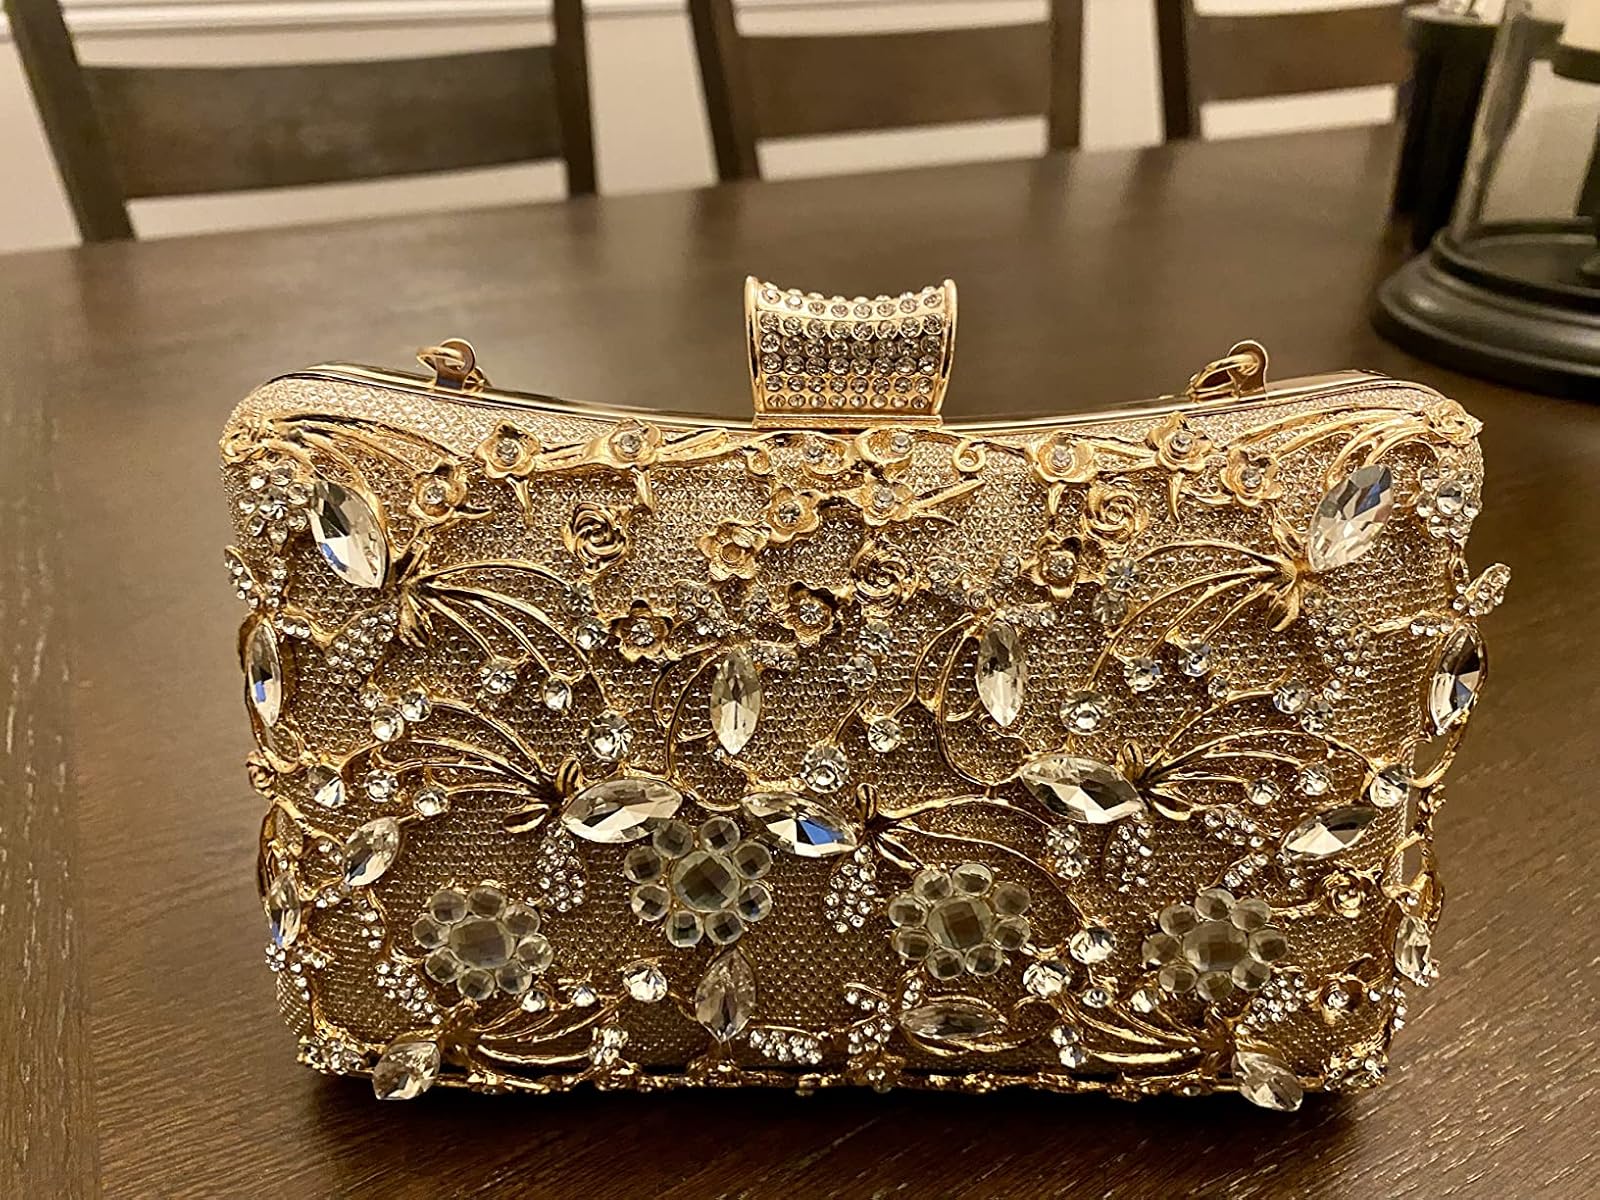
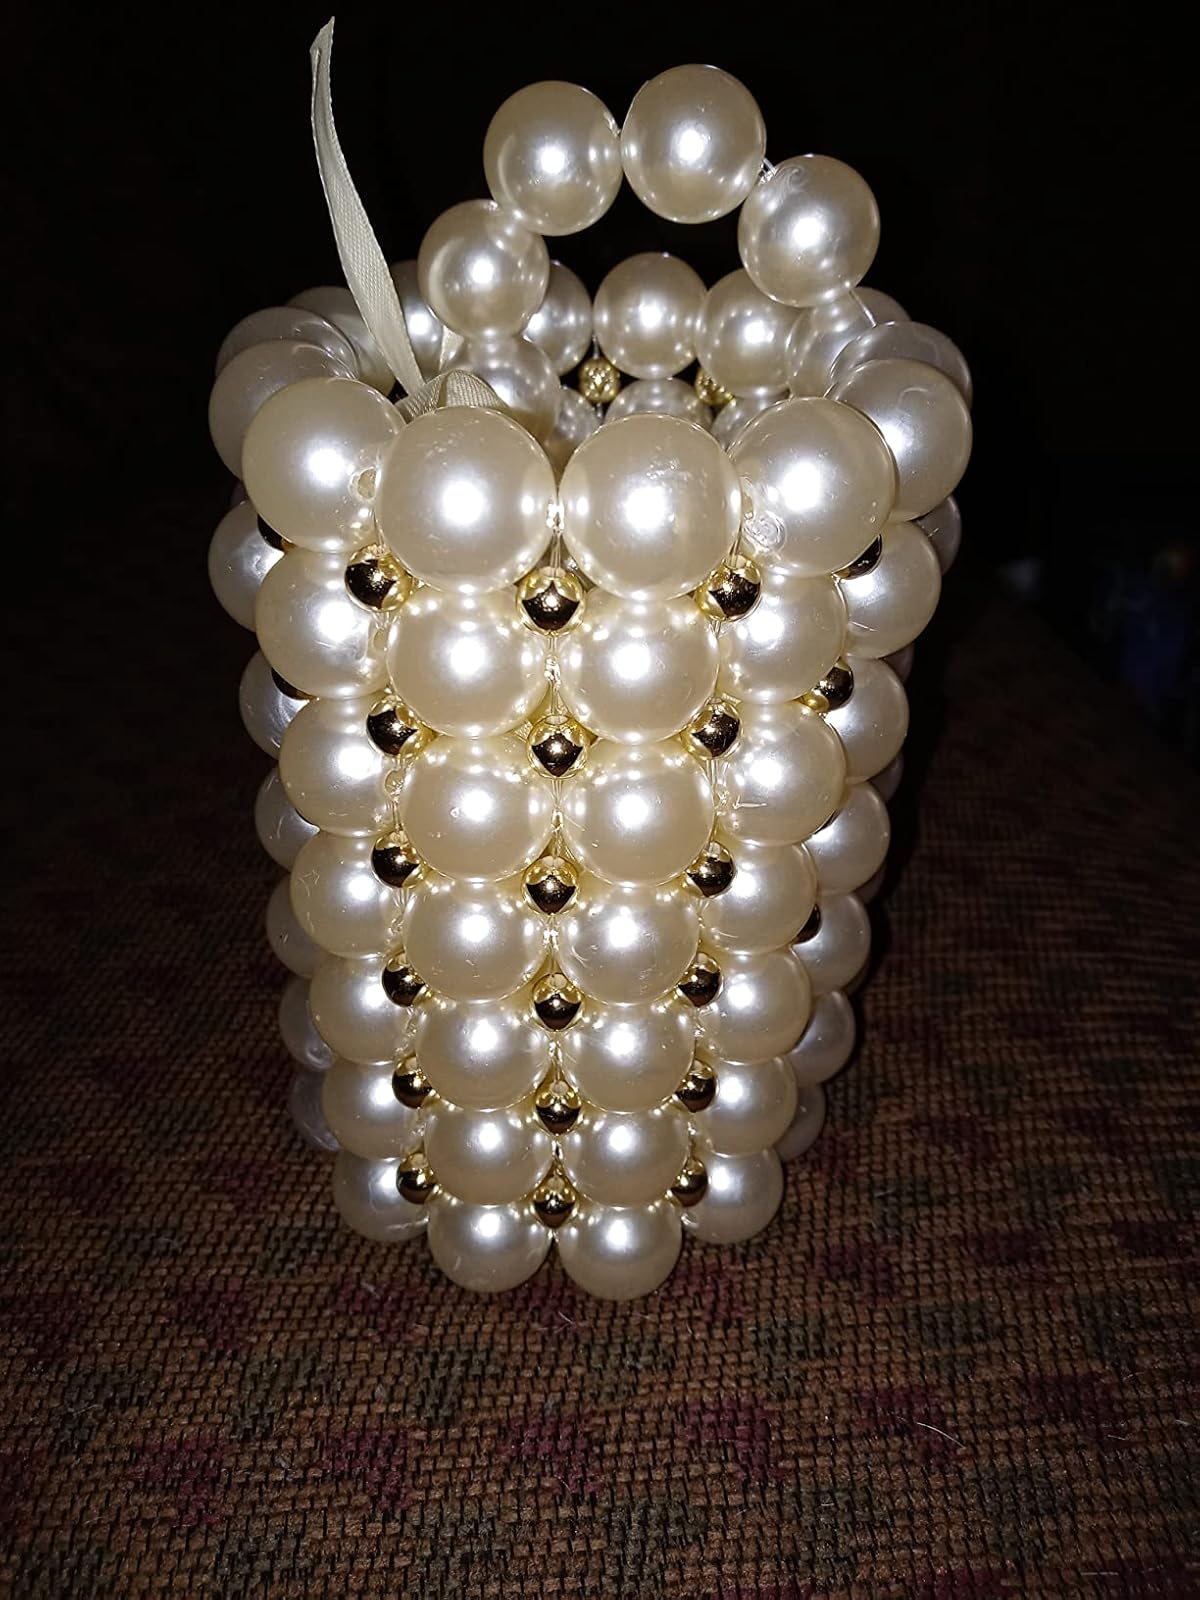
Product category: accessories_handbag
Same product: no